Meiotic drive

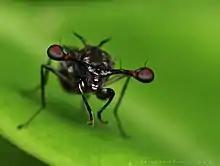
A stalk-eyed fly

Selfish chromosomes of stalk-eyed flies have had ecological consequences. Driving X chromosomes lead to reductions in male fecundity and mating success, leading to frequency dependent selection maintaining both the driving alleles and wild-type alleles.